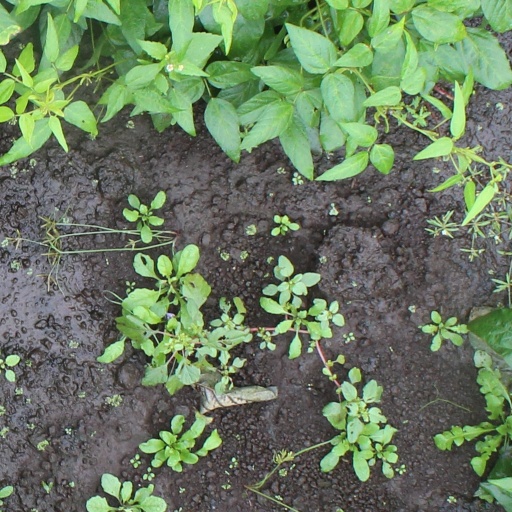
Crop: soybean